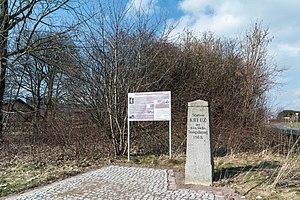
Hartha est une ville de Saxe située dans l'arrondissement de Saxe centrale, dans le district de Chemnitz.